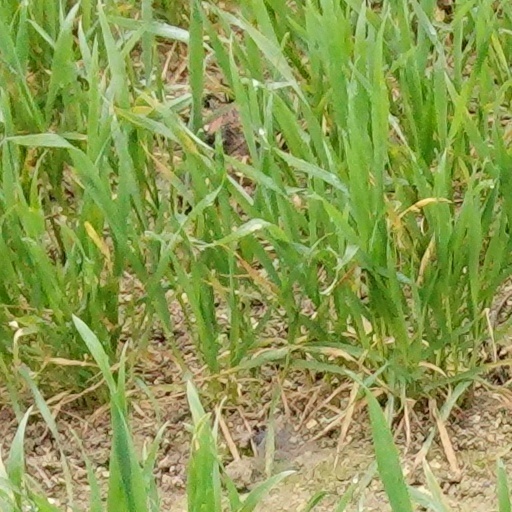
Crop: wheat